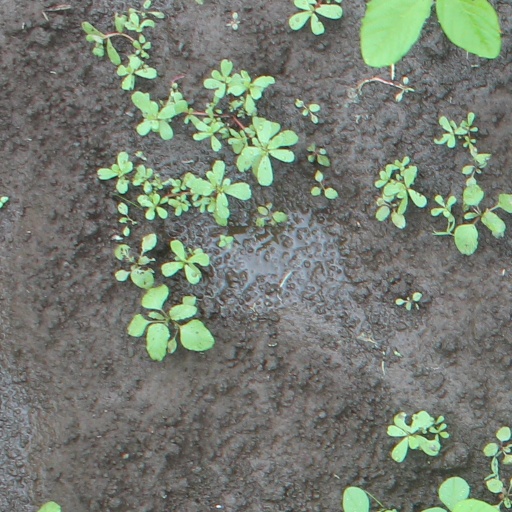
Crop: soybean